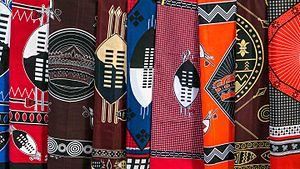
L’Eswatini, en forme longue le royaume d’Eswatini, appelé Swaziland jusqu’en 2018, est un pays d'Afrique australe sans accès à la mer, bordé par l'Afrique du Sud et le Mozambique. Il est parfois appelé Ngwane ou Ngwané.